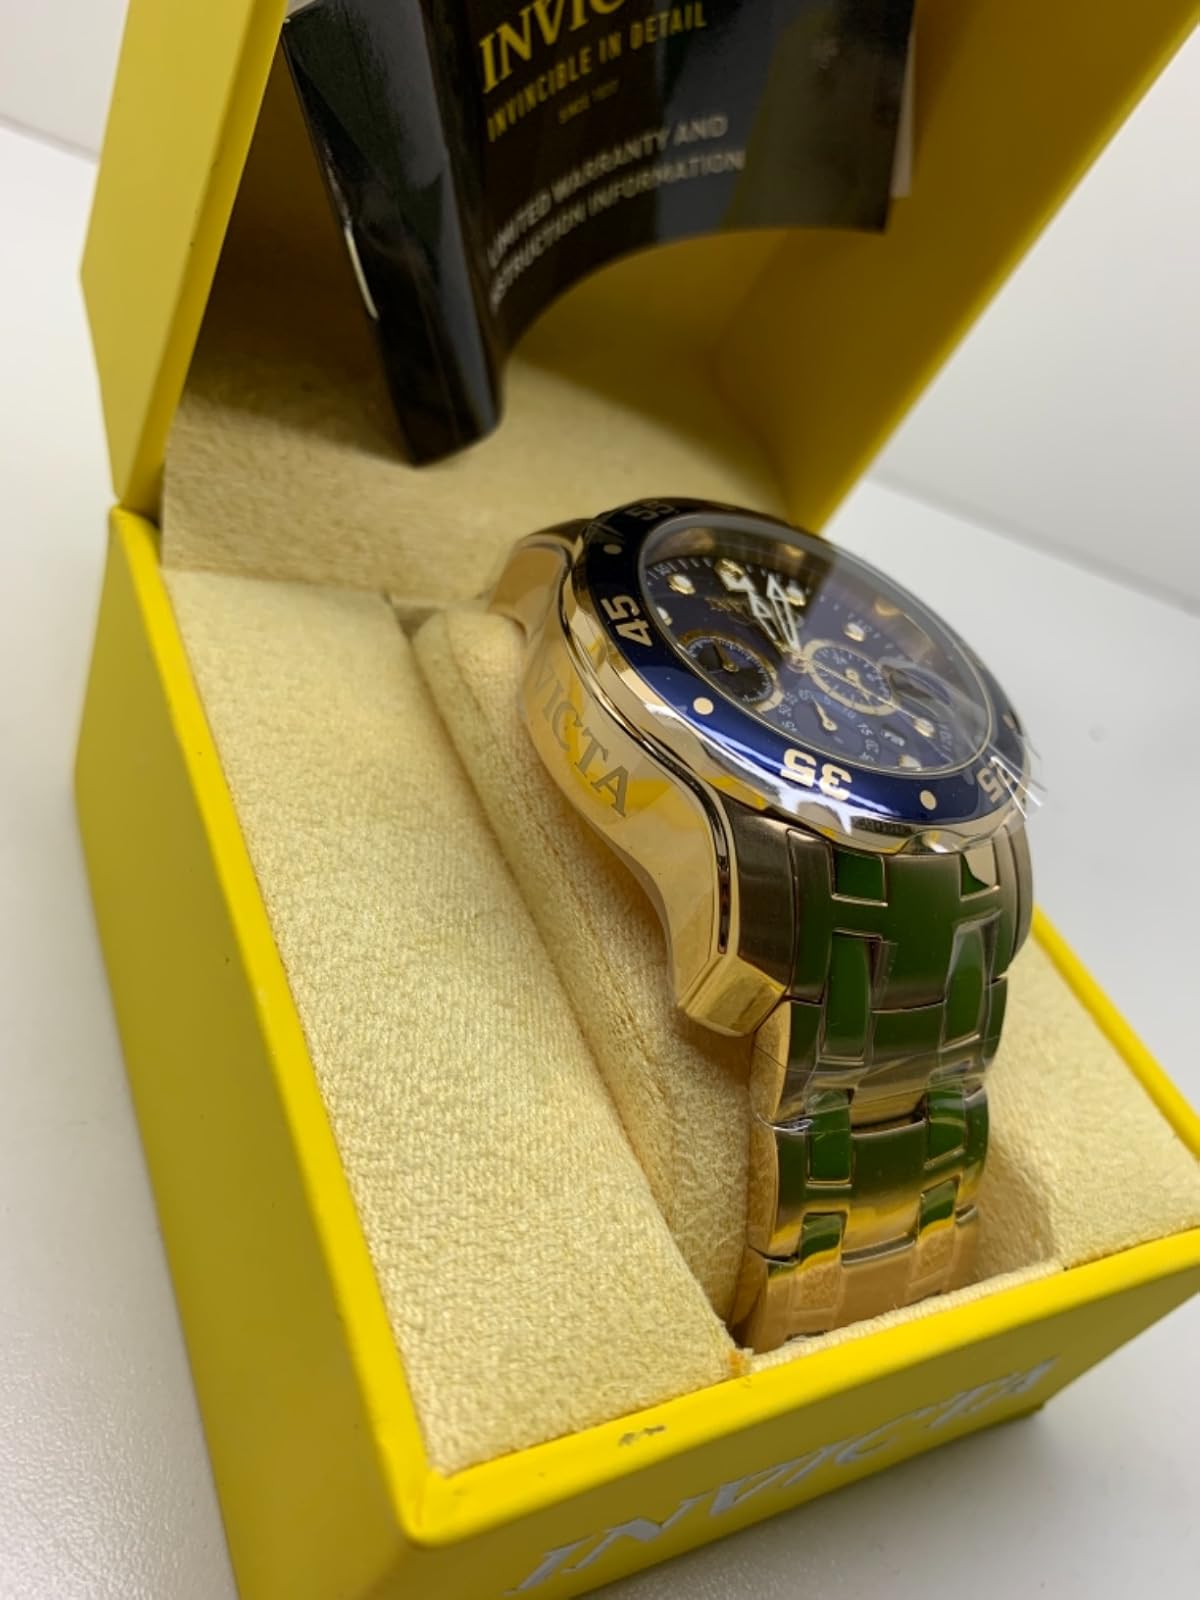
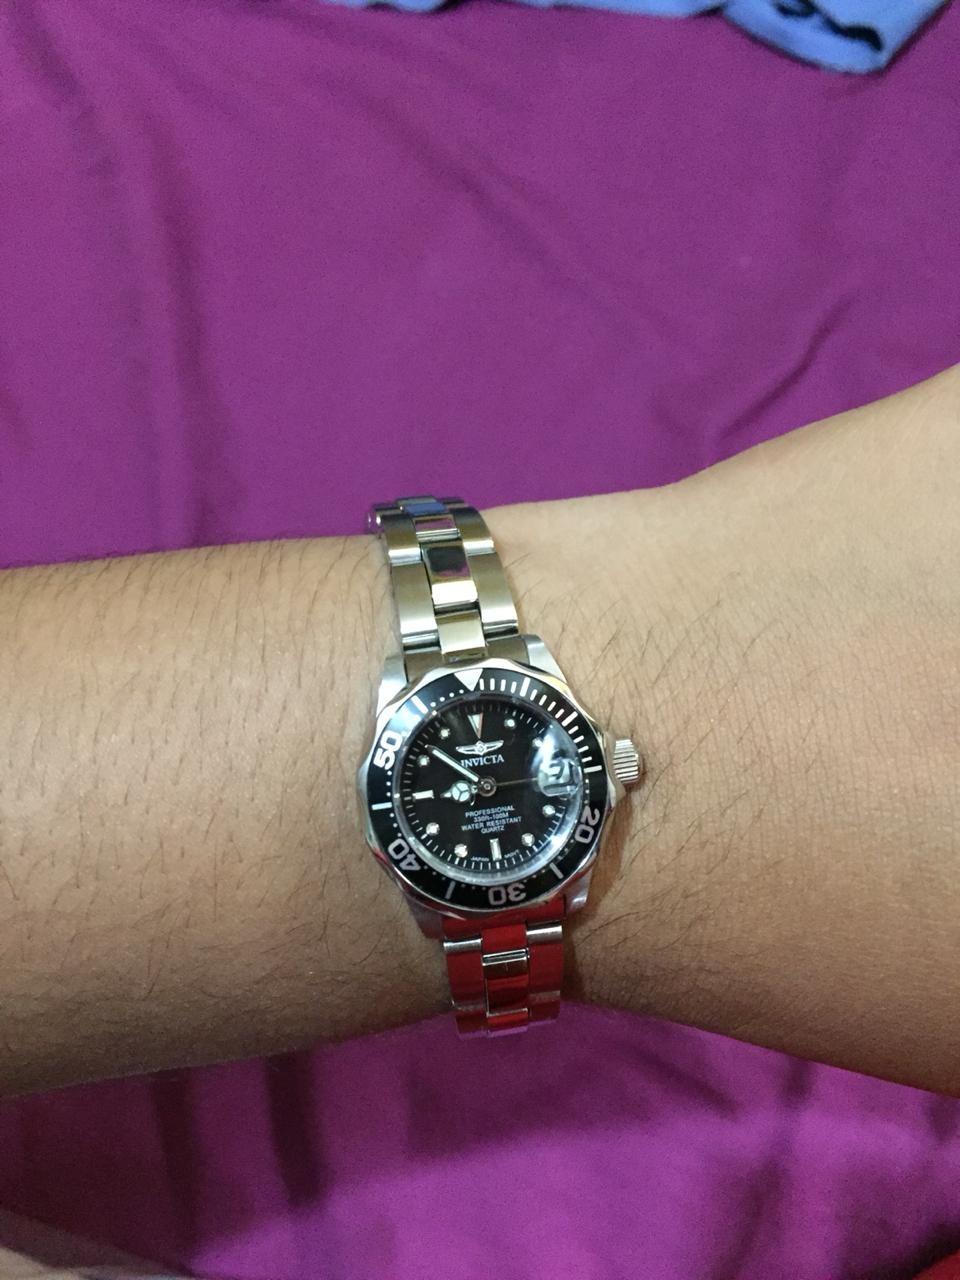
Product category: accessories_watch
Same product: no